Skanke (noble family)

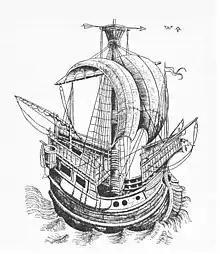
Hanseatic vessel

Only a few years after becoming the main royal official in Bergen, Olav lost his position due a conflict with the Hanseatic League. The League pressured the Danish king into firing Olav after he had made attempts at reducing their autonomous status in the city. In response to this, Olav carried out a prolonged private war of piracy and raiding against both the League and Sweden, in the end forcing the Danish king into restoring his former position. After returning to Bergen, however, Olav was murdered by the League's men, together with his young son and his brother Peder, as well as the bishop of Bergen and many monks in Munkeliv Abbey which was burned. After these murders the family, led by Olav's widow Elise Eskildsdatter (d. ca. 1492) and her children, continued to fiercely battle the League through piracy until receiving compensation and restoration of status some years later.